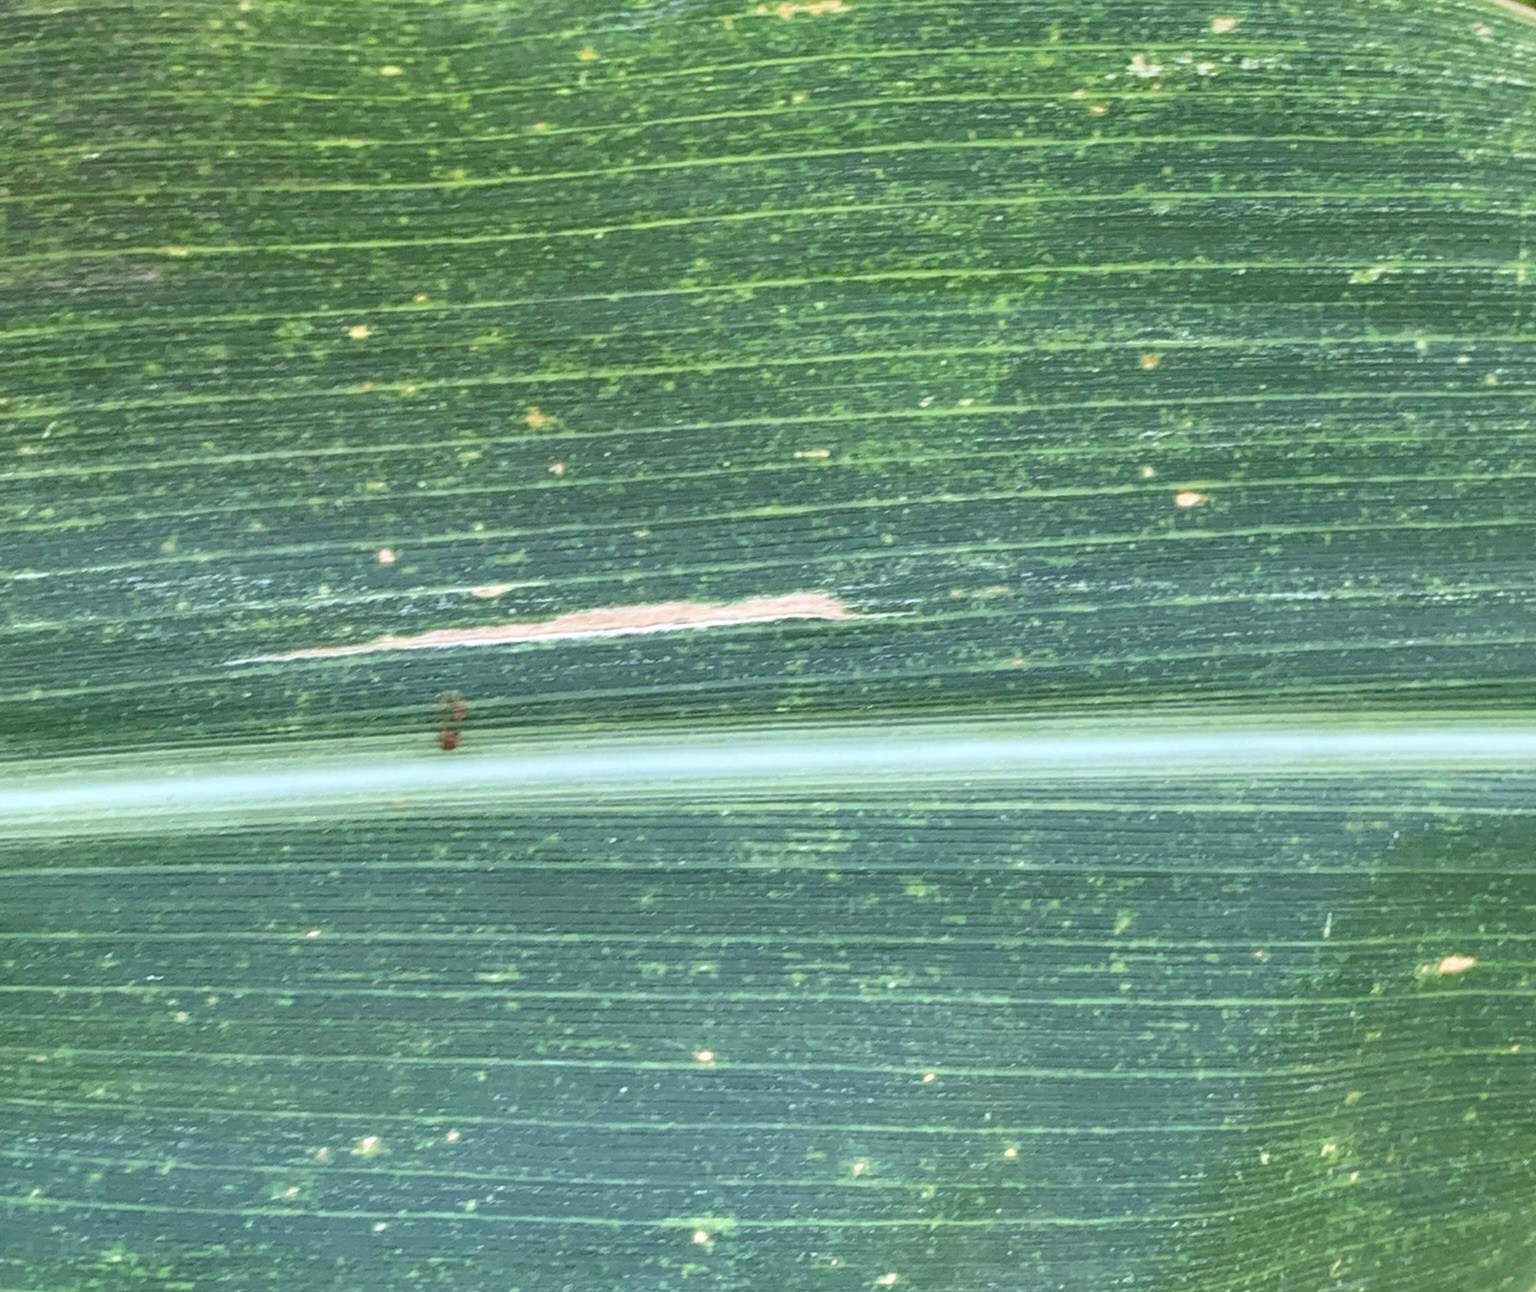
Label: MLN